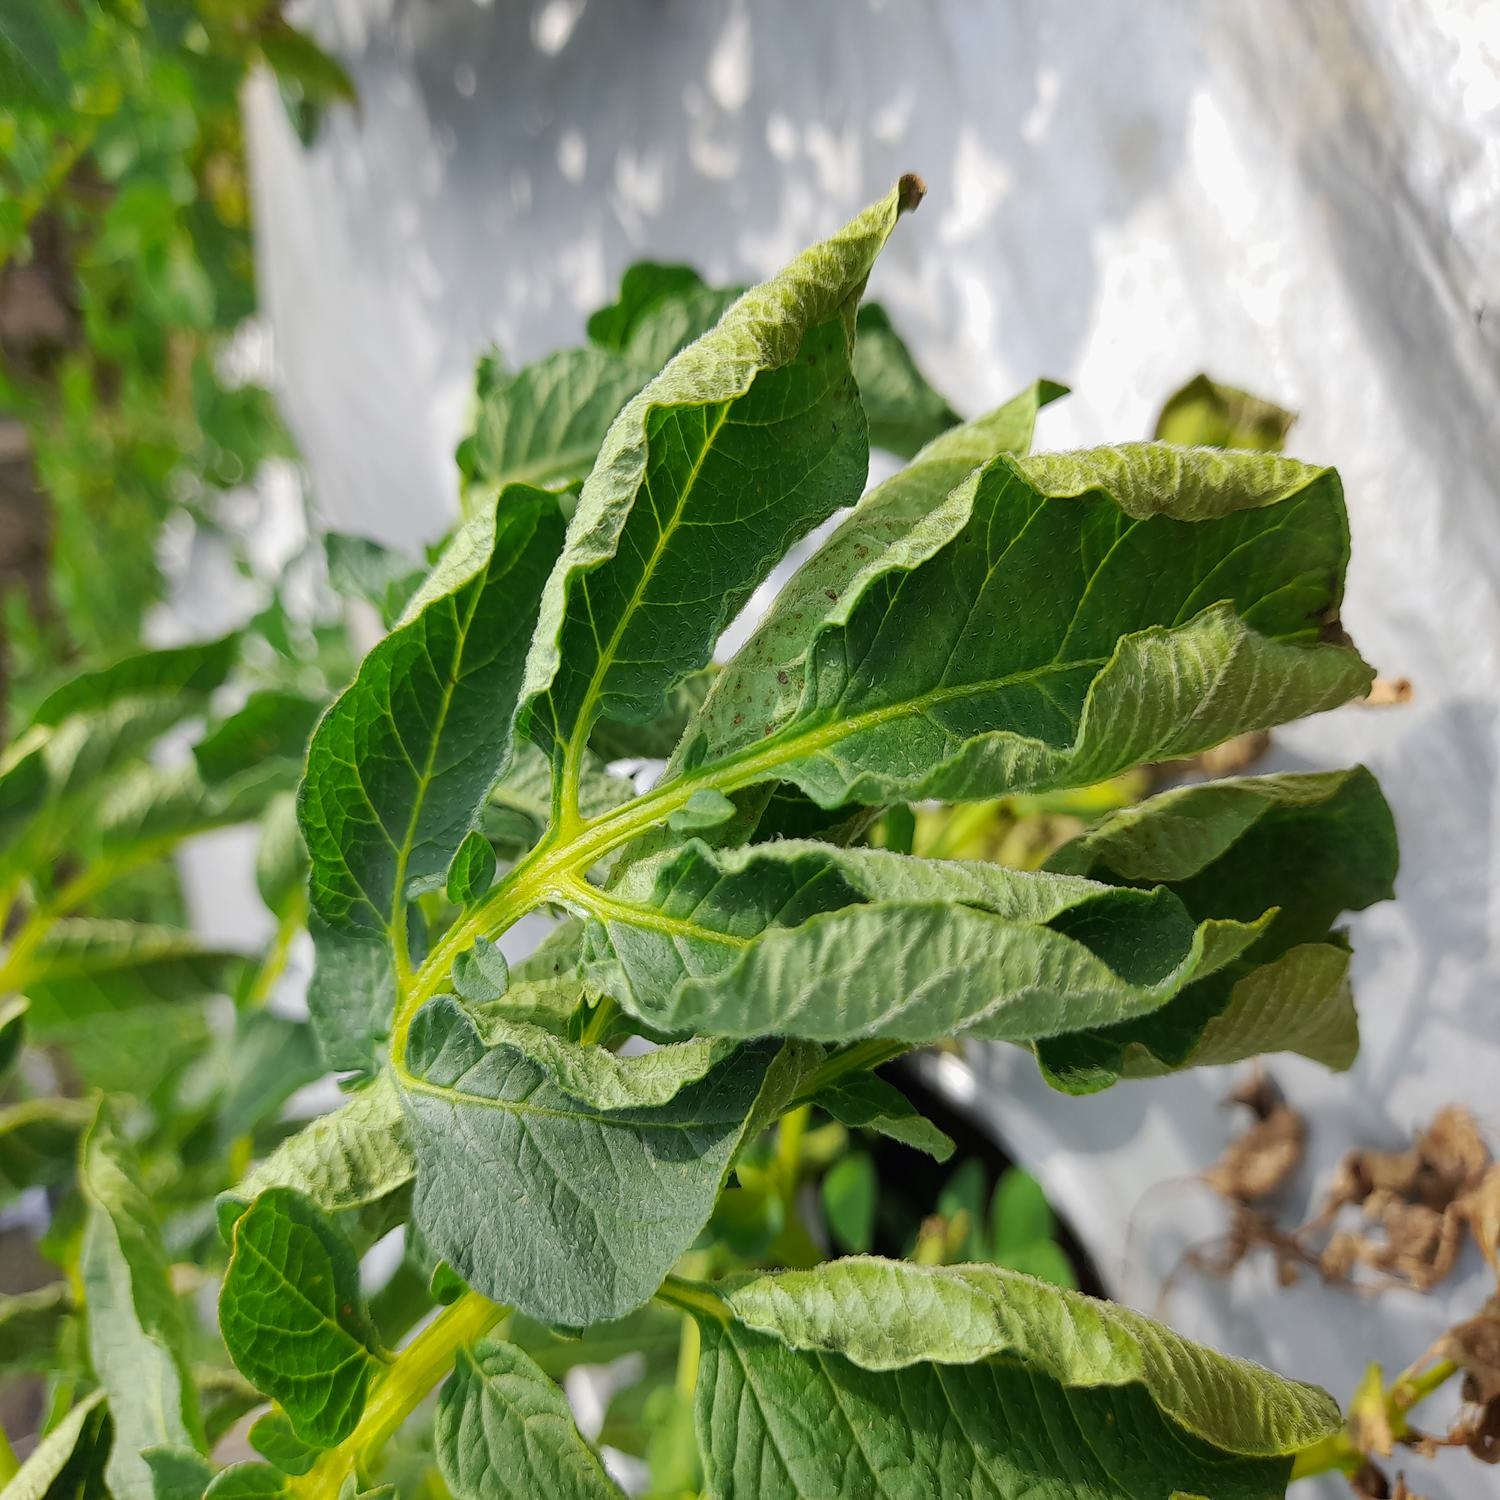
Etiqueta: Pudricion_Parda